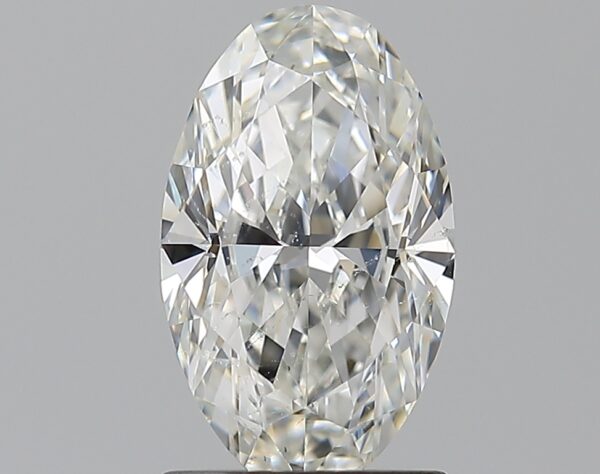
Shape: oval
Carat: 1.2
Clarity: SI1
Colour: H
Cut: EX
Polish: EX
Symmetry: VG
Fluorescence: M
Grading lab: GIA
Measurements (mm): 9.3 x 5.67 x 3.4